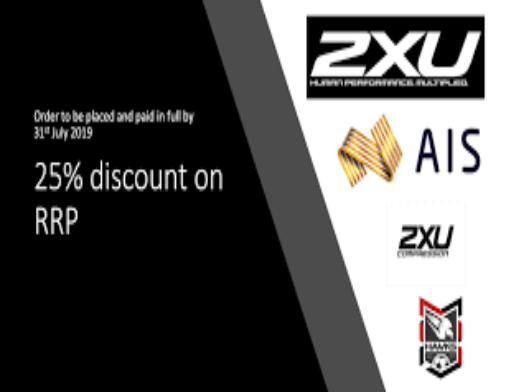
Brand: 2XU
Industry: Sports